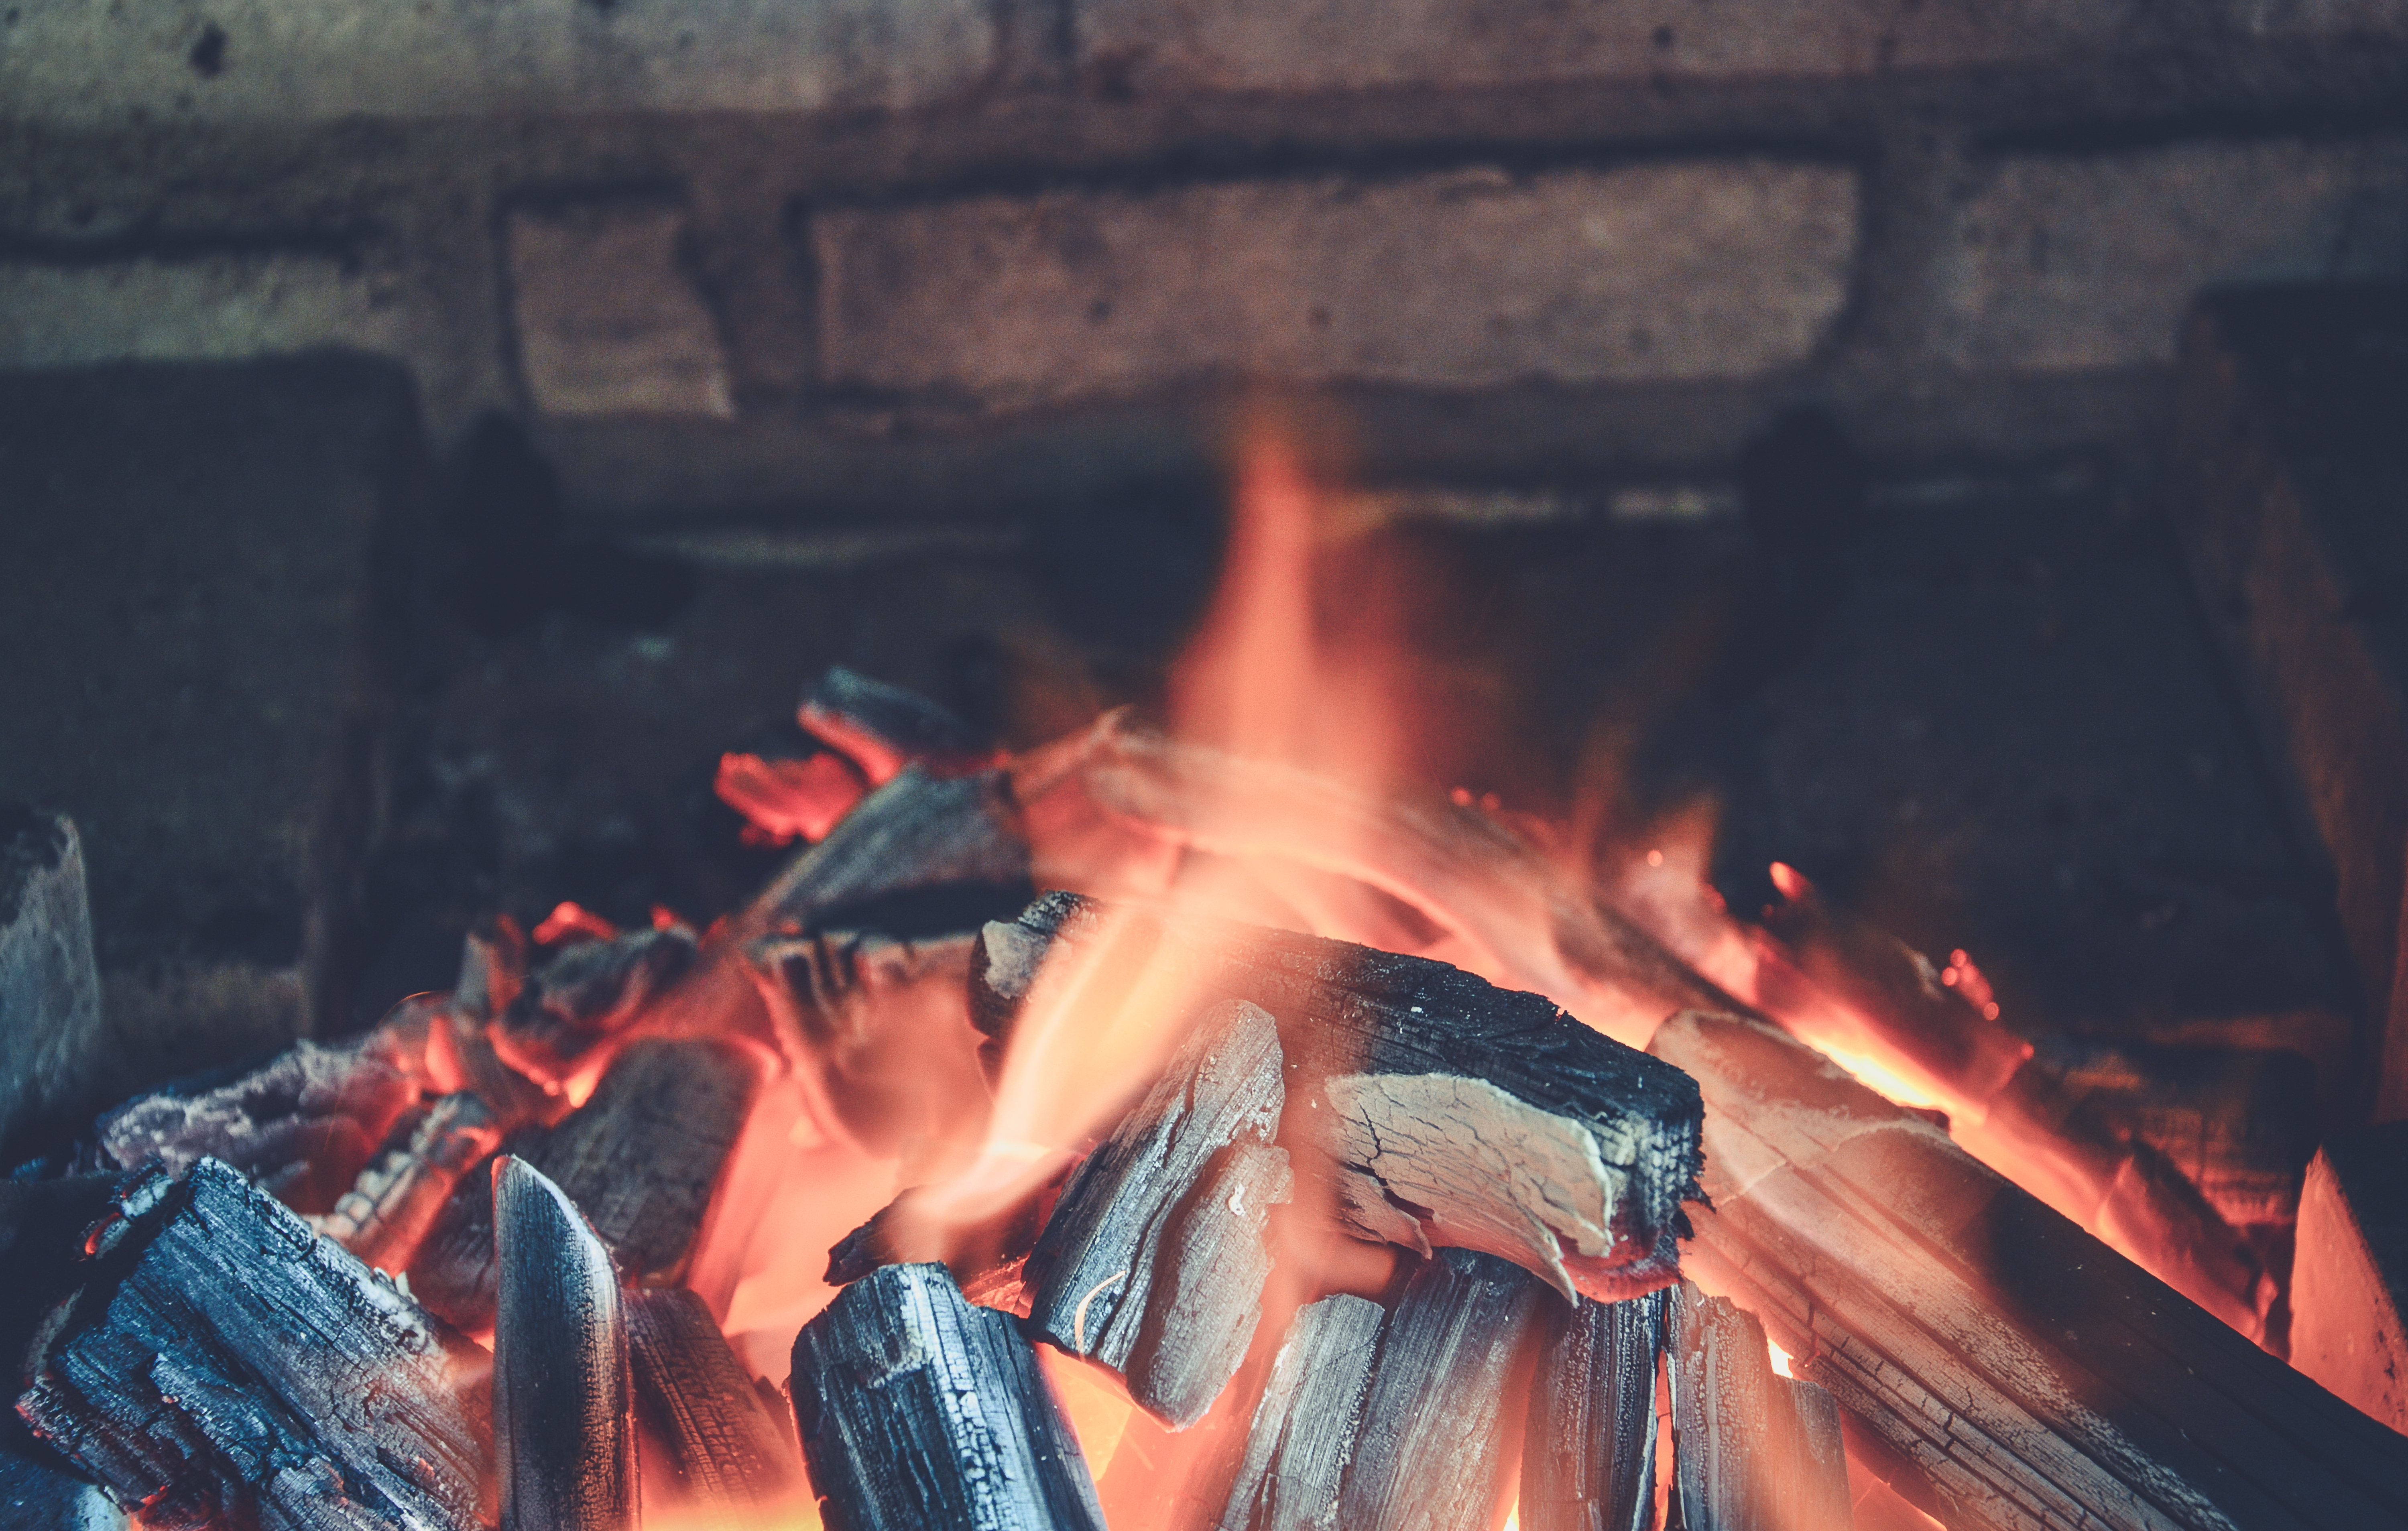
warm, fire, fireplace, campfire, barbecue, bonfire, charcoal, hot, coal